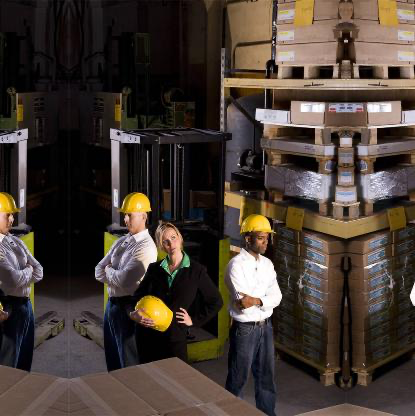
Objects in the image:
label: helmet
label: helmet
label: head
label: helmet